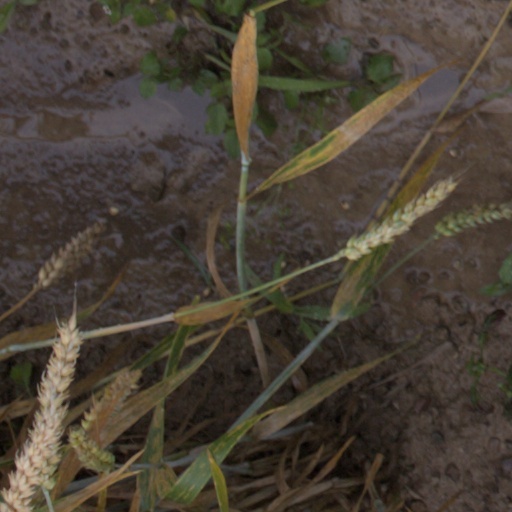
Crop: wheat